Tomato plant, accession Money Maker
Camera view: vertical (180 deg); turntable rotation: 300 degrees
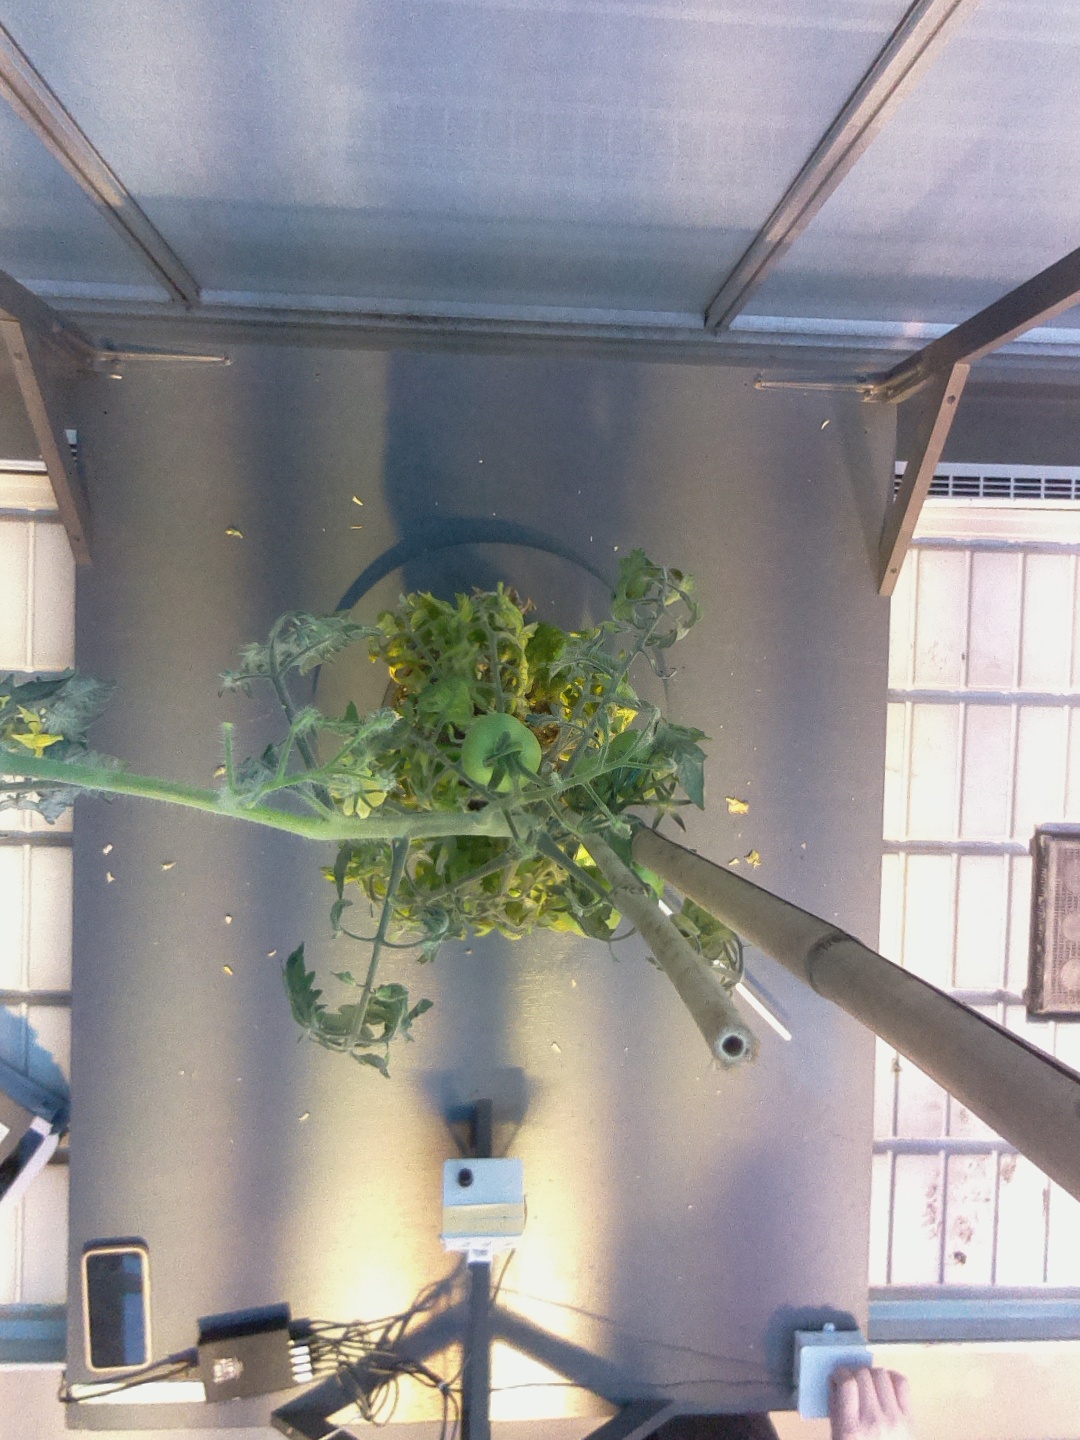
BBCH growth stage 76: 60%-70% of final fruit size